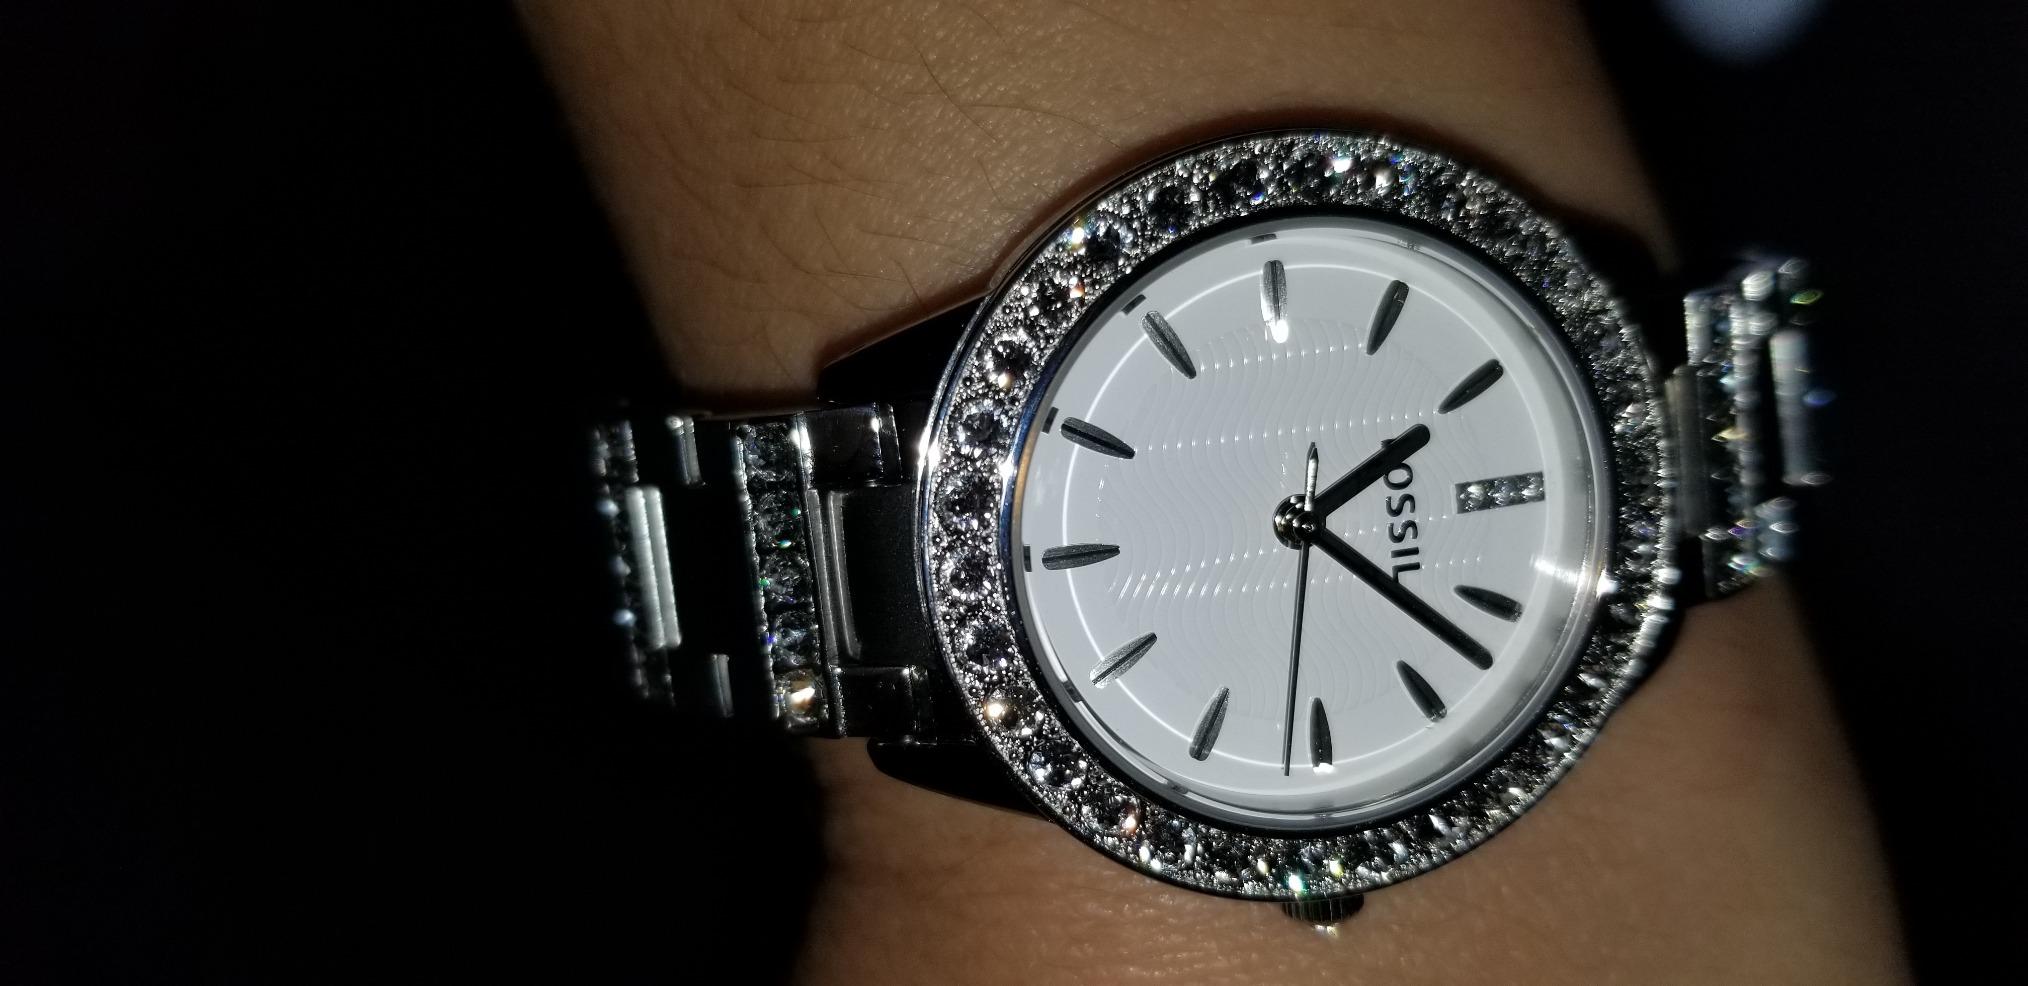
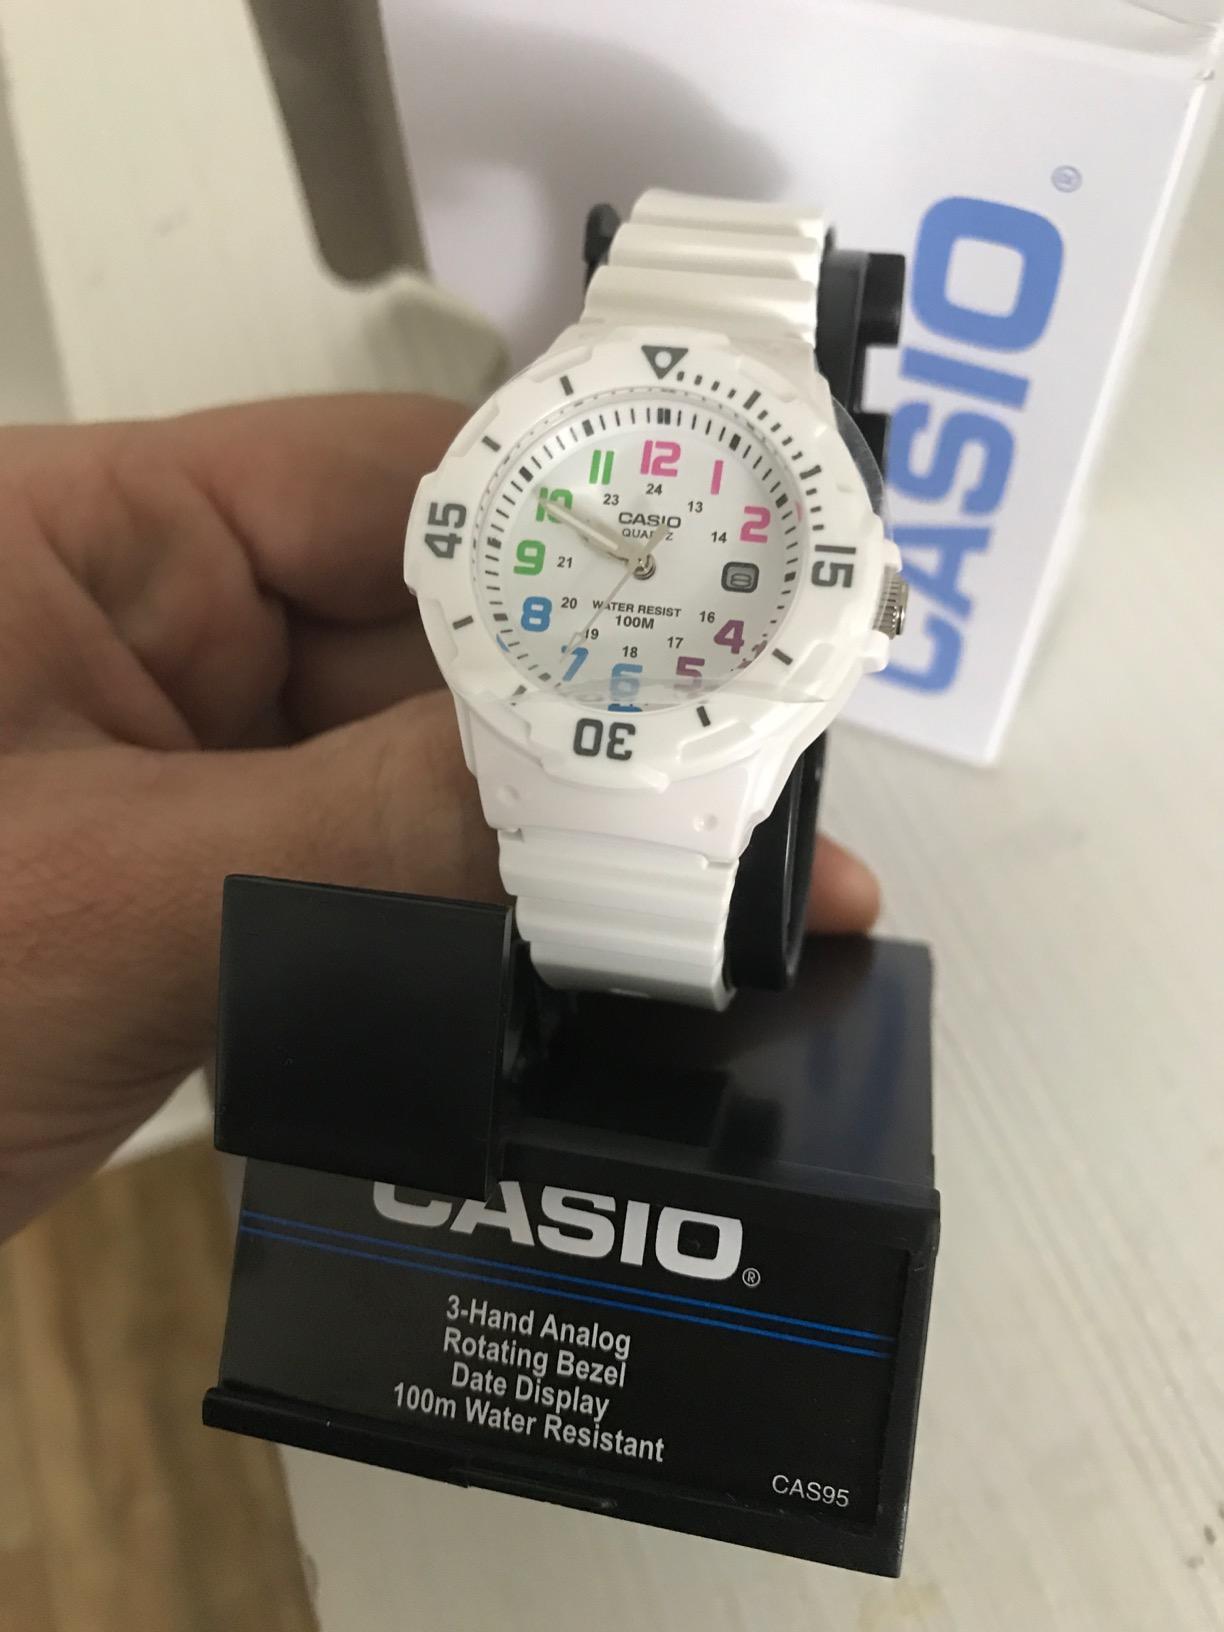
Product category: accessories_watch
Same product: no